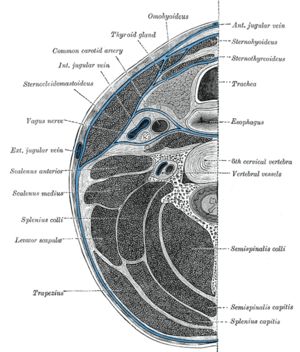
Transversospinales
Del af nakken omkring den sjette cervikale vertebra.
Transversospinales er en gruppe af muskler på menneskets ryg. Deres kombinerede bevægelse er rotation og ekstension af den vertebrale columna. Disse muskler er små og har en dårlig mekaniske fordel ved deltagelse i bevægelse. De inkluderer: